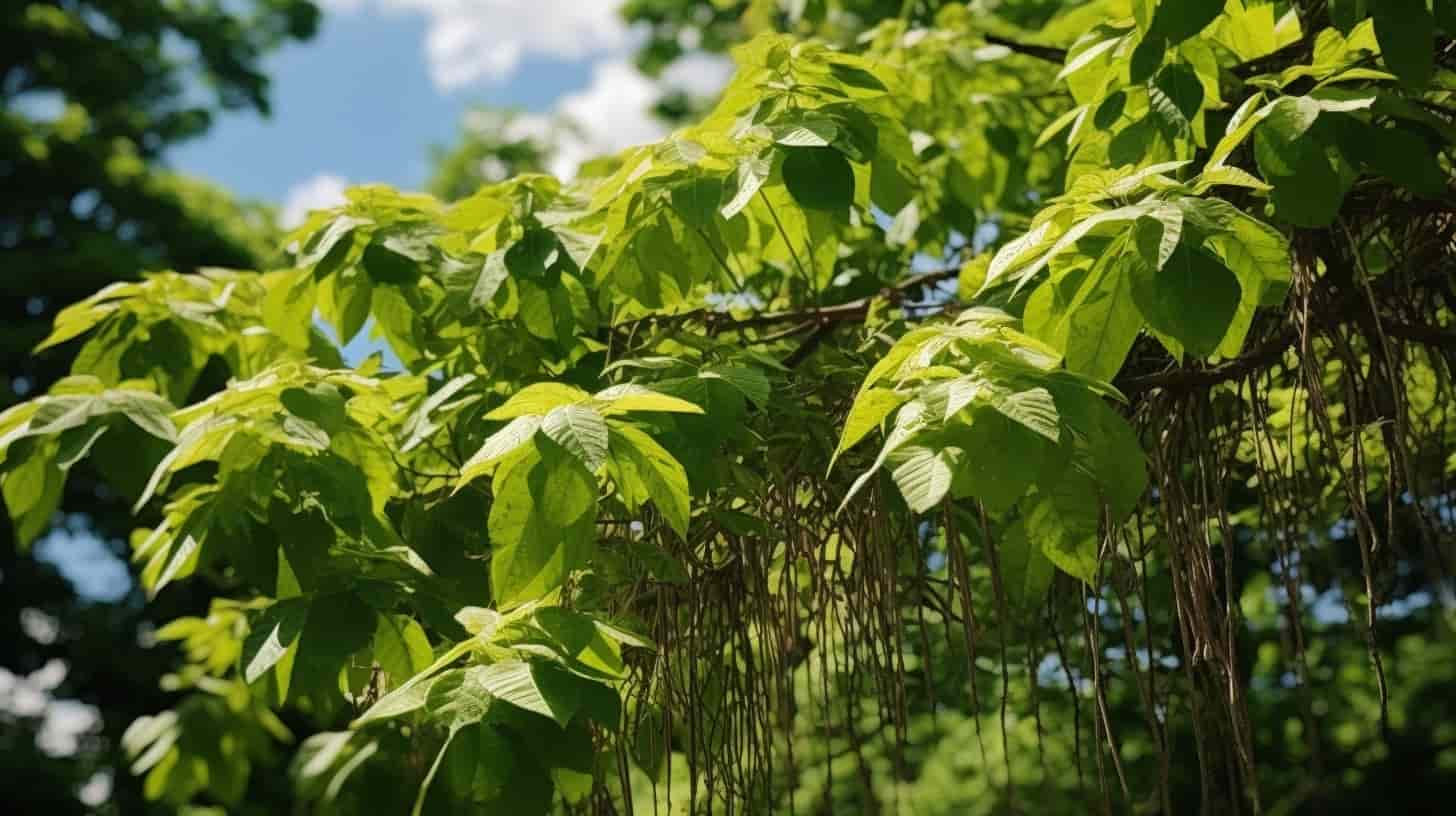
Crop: unknown
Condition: bean